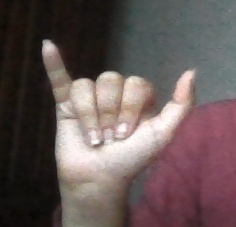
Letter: ya